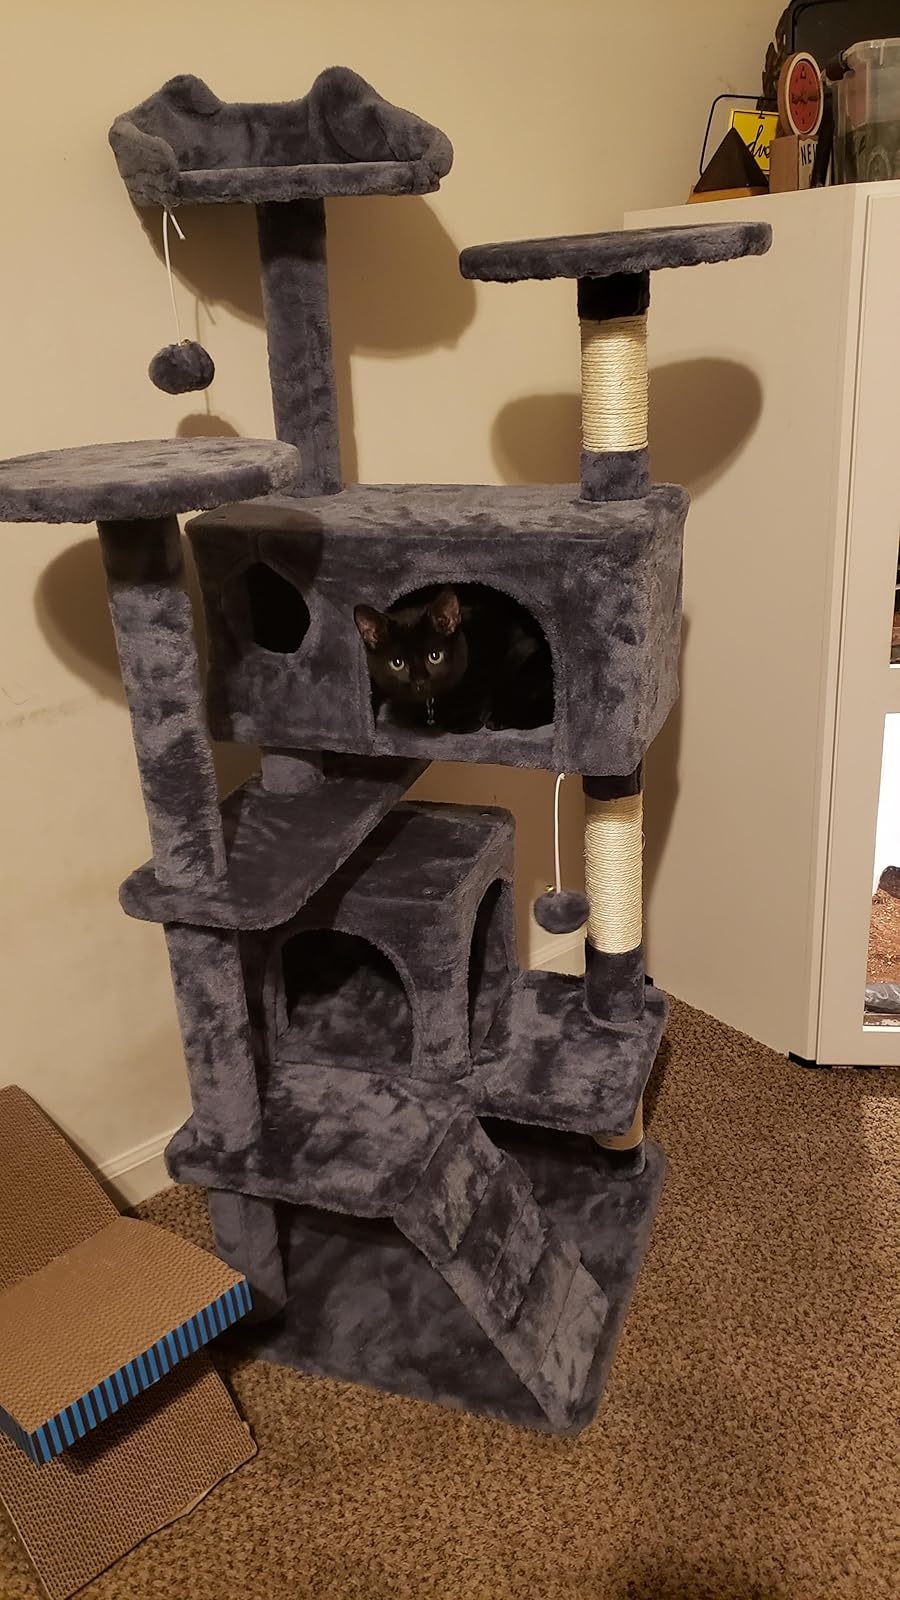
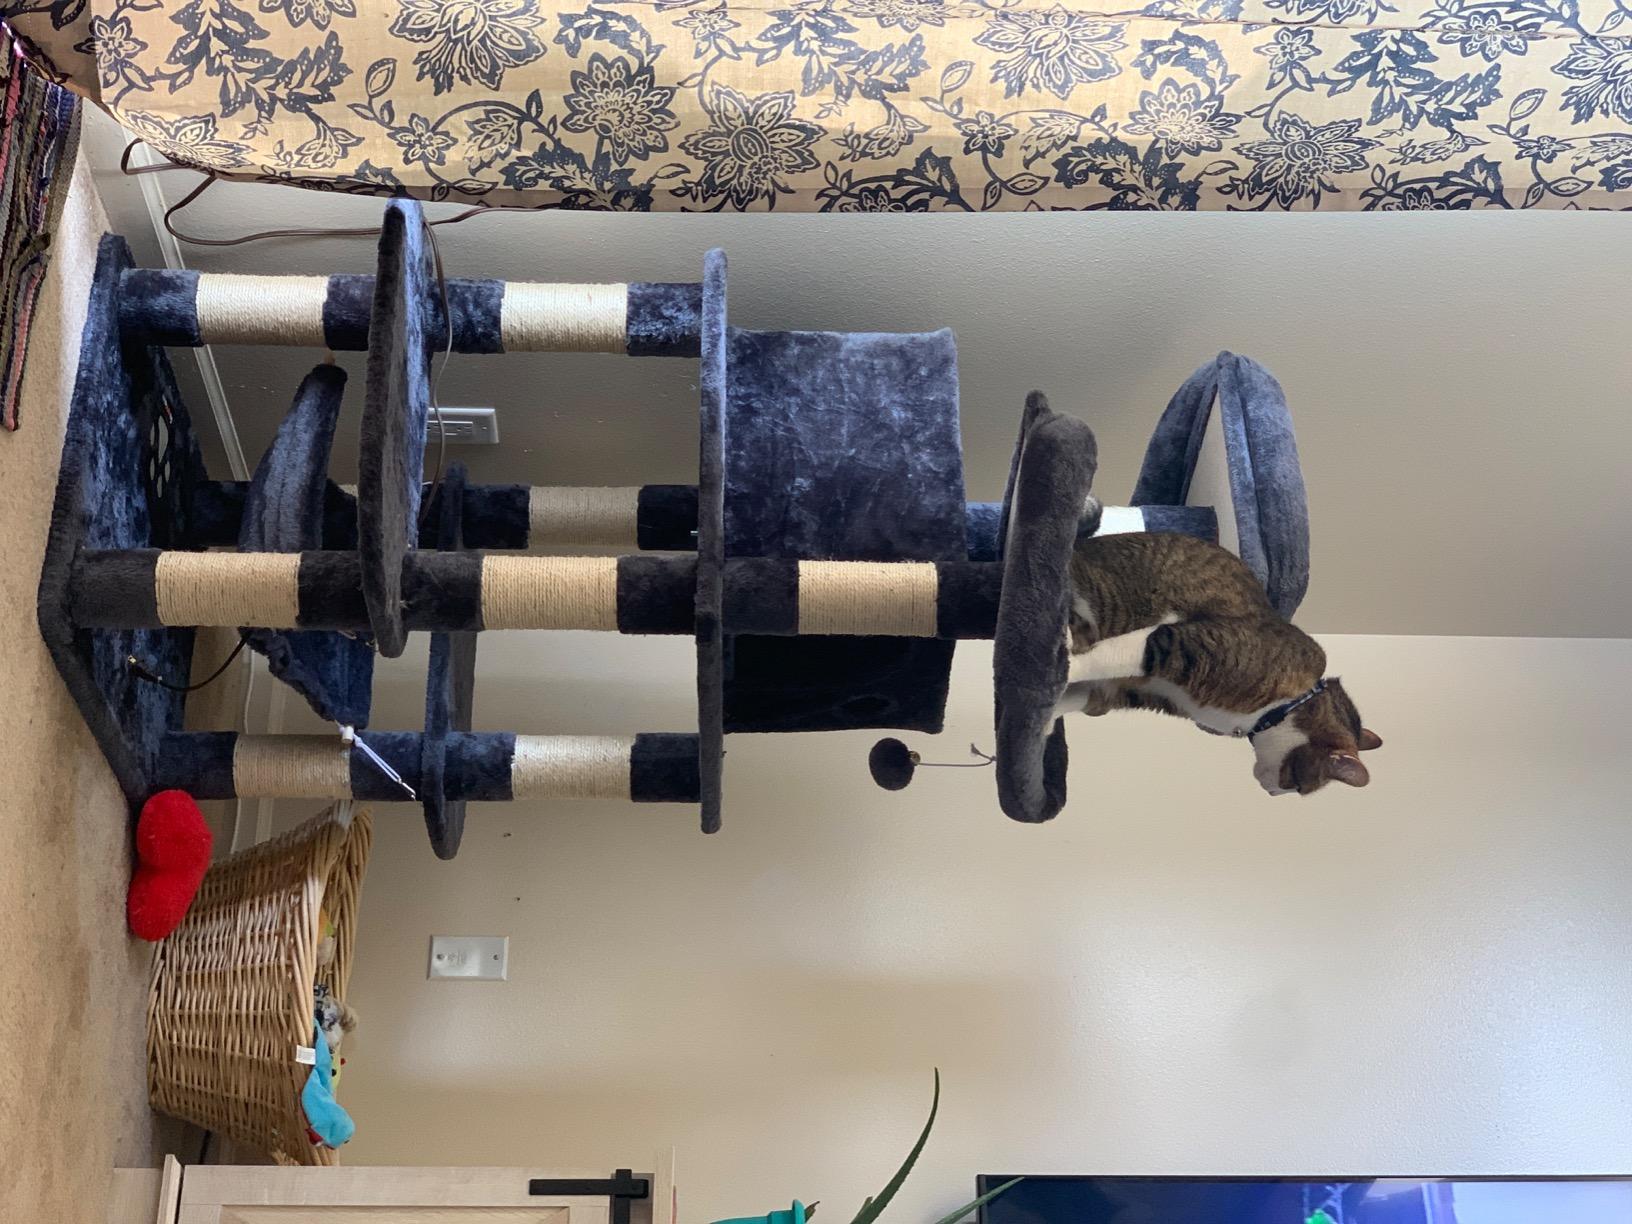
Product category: items_cat tree
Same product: no